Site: saxony
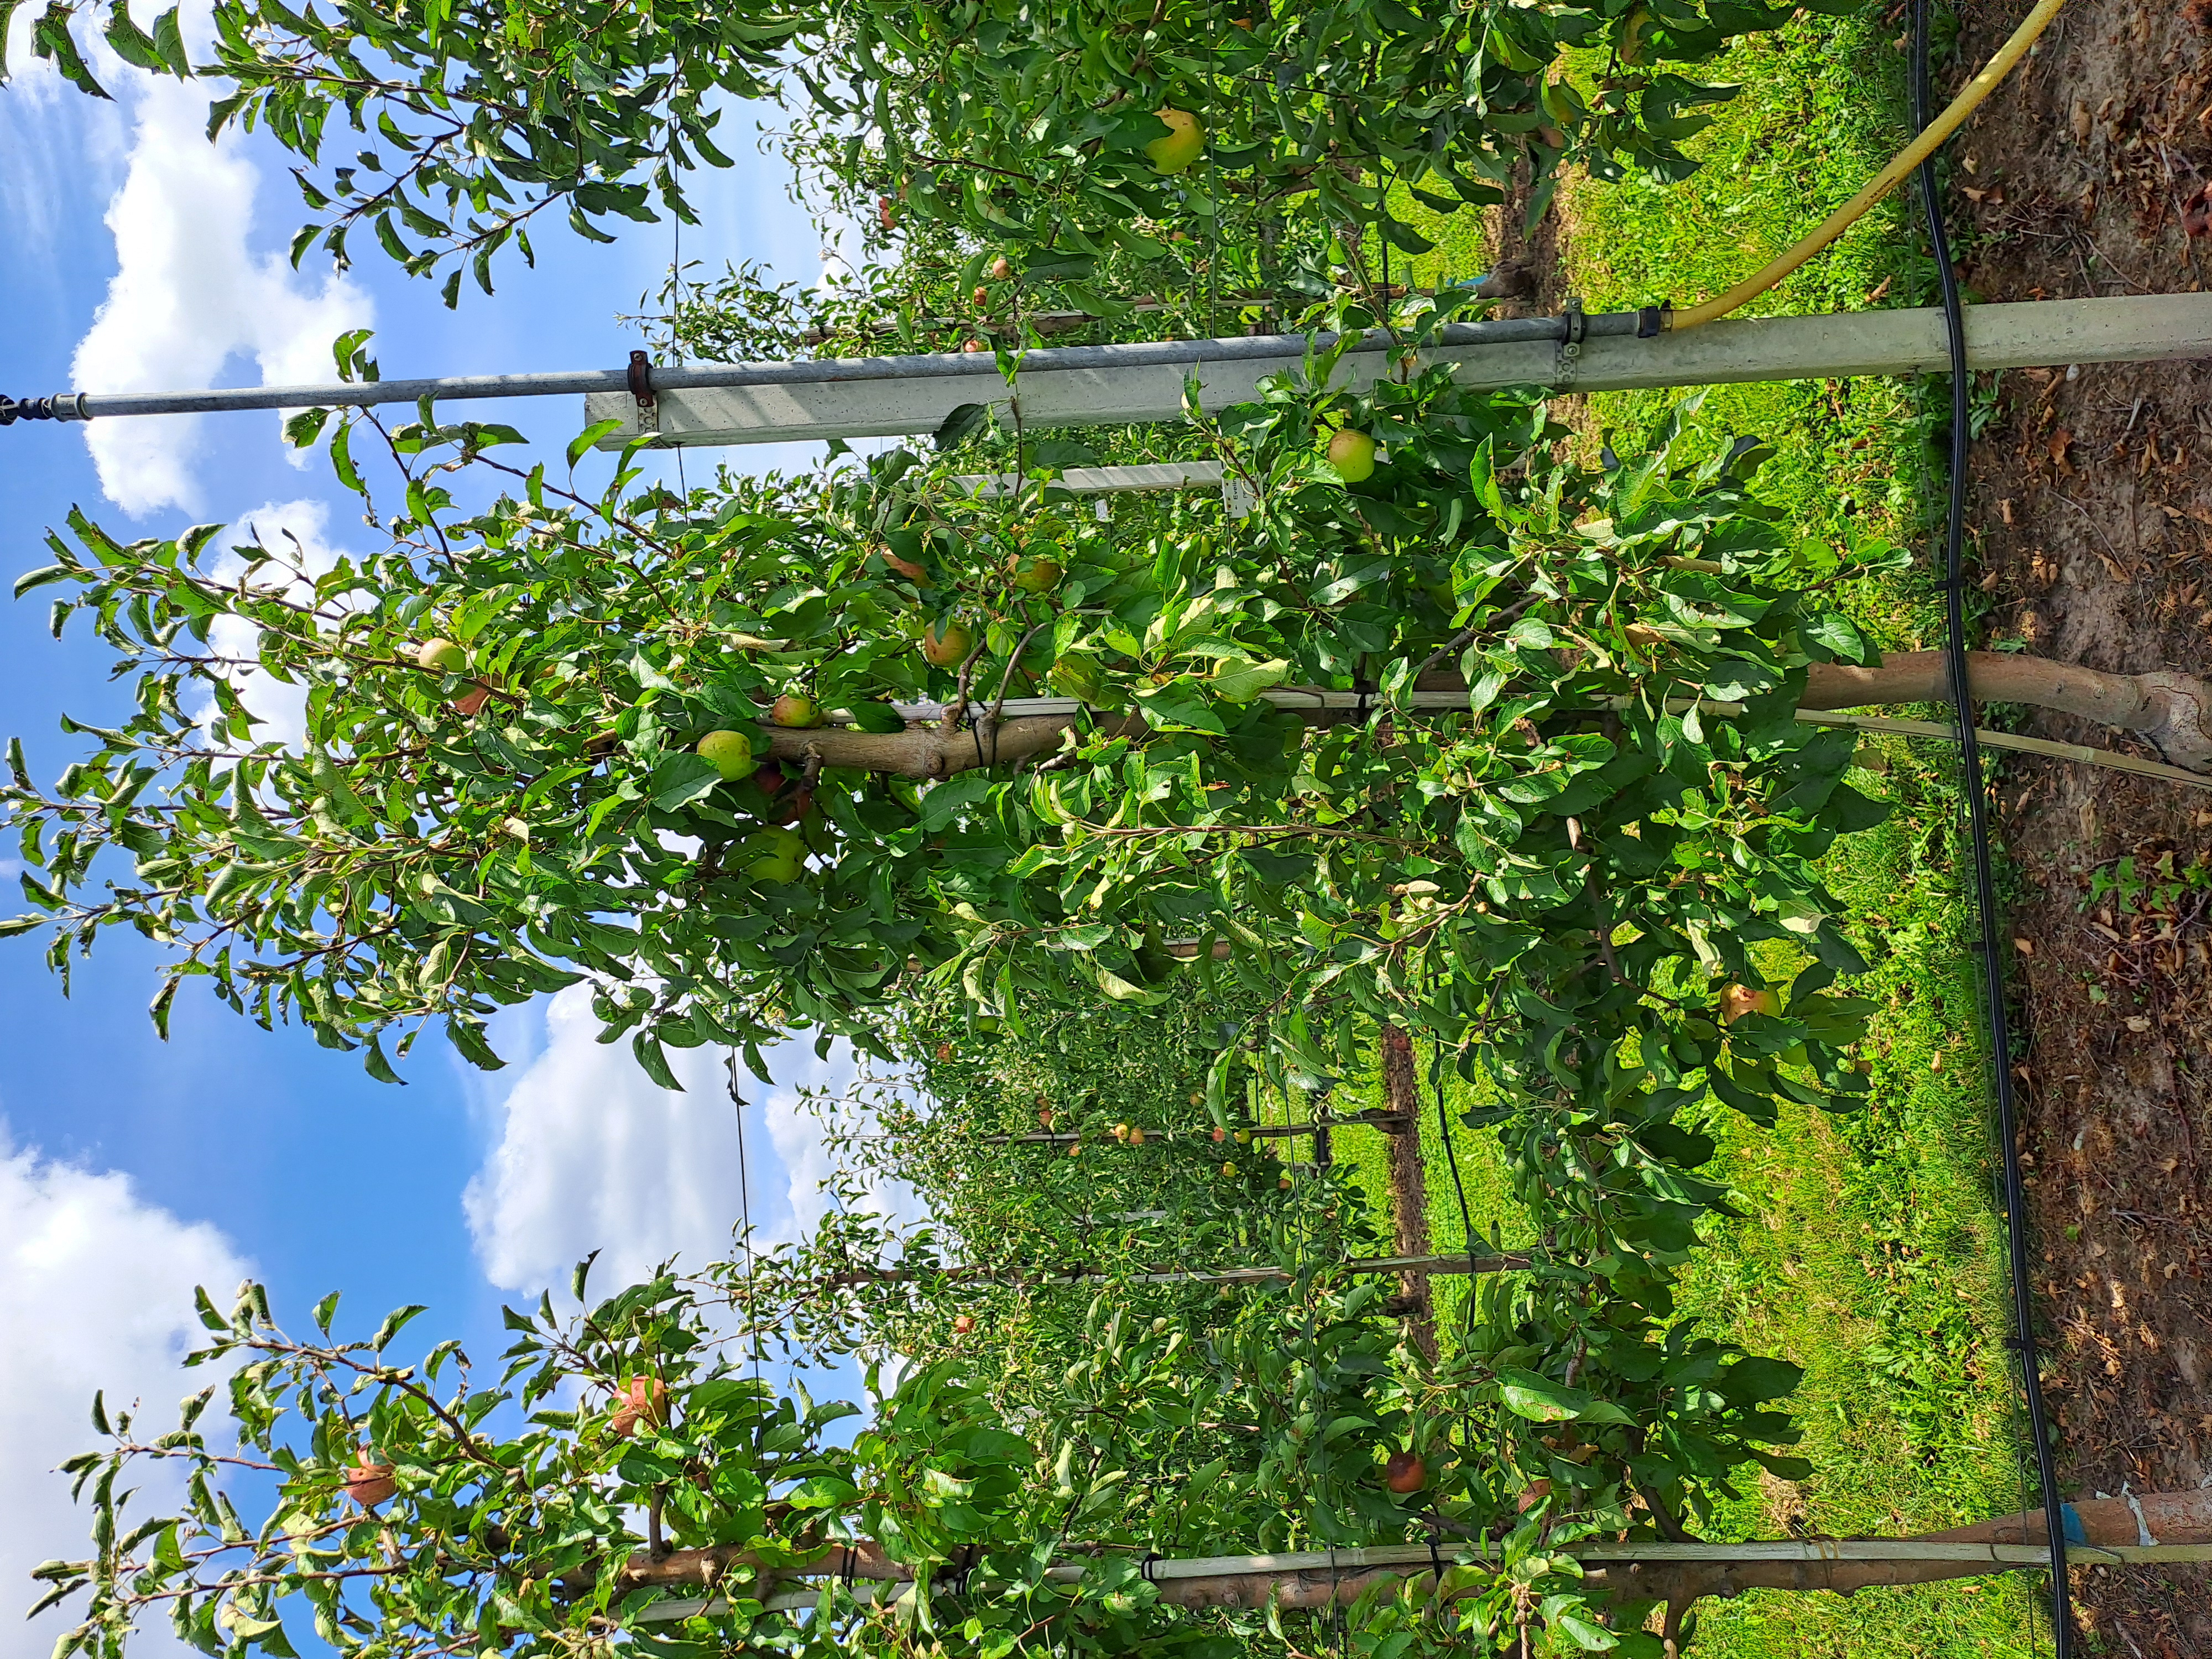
Growth stage (BBCH 85): Maturity of fruit and seed